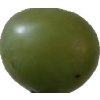
Label: grape